Garden hermit

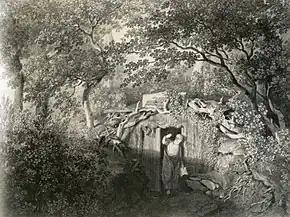
Representation of an ornamental hermit in Germany in the late 18th century

Garden hermits or ornamental hermits were people encouraged to live alone in purpose-built hermitages, follies, grottoes, or rockeries on the estates of wealthy landowners, primarily during the 18th century. Such hermits would be encouraged to remain permanently on site, where they could be fed, cared for, and consulted for advice, or viewed for entertainment.